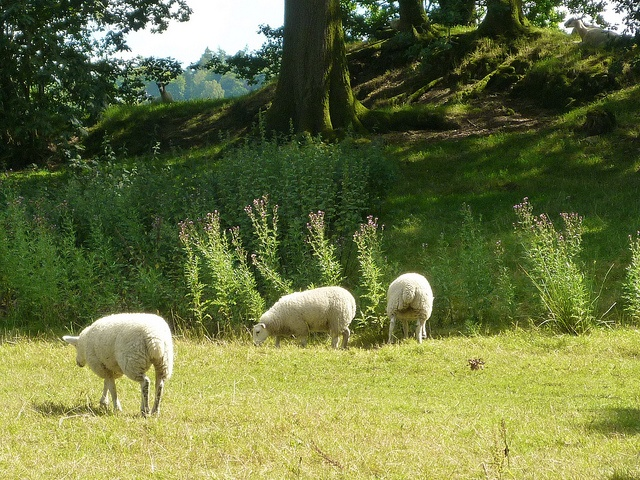
Three sheep are grazing on grass by trees.
A group of sheep grazing in a grassy field
Three sheep are grazing beside several large trees.
A group of sheep on a grass field.
A field with three sheep grazing on green grass.